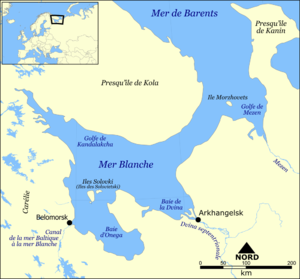
La mer Blanche est une mer qui s'étend sur 95 000 km² dans le nord-ouest de la Russie, au sud de la mer de Barents ; elle constitue une dépendance de l'océan Arctique.
La baie de la Dvina est, avec le golfe de Kandalakcha, la baie d'Onega et la baie de Mezen, l'une des quatre baies principales s'ouvrant sur la mer Blanche. La baie reçoit les eaux de la Dvina septentrionale après que celle-ci a formé un delta.
La baie d'Onega est une baie de la mer Blanche, au nord-ouest de la Russie.